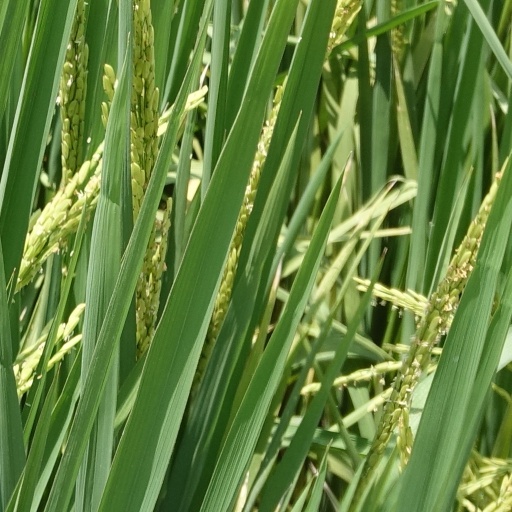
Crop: rice